Willie Keeler

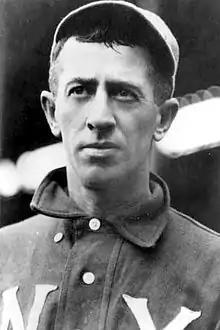
Keeler,

William Henry Keeler (March 3, 1872 – January 1, 1923), nicknamed "Wee Willie" because of his small stature, was an American right fielder in Major League Baseball who played from 1892 to 1910, primarily for the Baltimore Orioles and Brooklyn Superbas in the National League, and the New York Highlanders in the American League. In 1939, Keeler was posthumously elected to the National Baseball Hall of Fame. One of the greatest contact hitters of all time and notoriously hard to strike out, Keeler has the highest career at bats-per-strikeout ratio in MLB history, averaging 63.17 at bats between each strikeout. His plate appearance-per-strikeout ratio is also one of the best of all time, with Keeler averaging 70.66 plate appearances between strikeouts, second only to Joe Sewell, another Hall of Famer, who averaged 73.06 plate appearances between each strikeout.